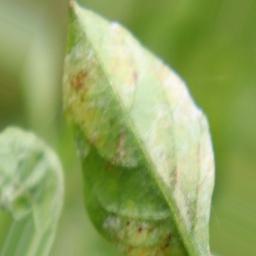
Label: powdery mildew